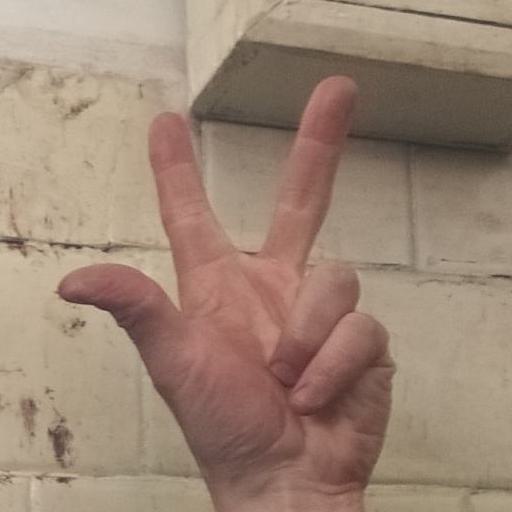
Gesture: three2